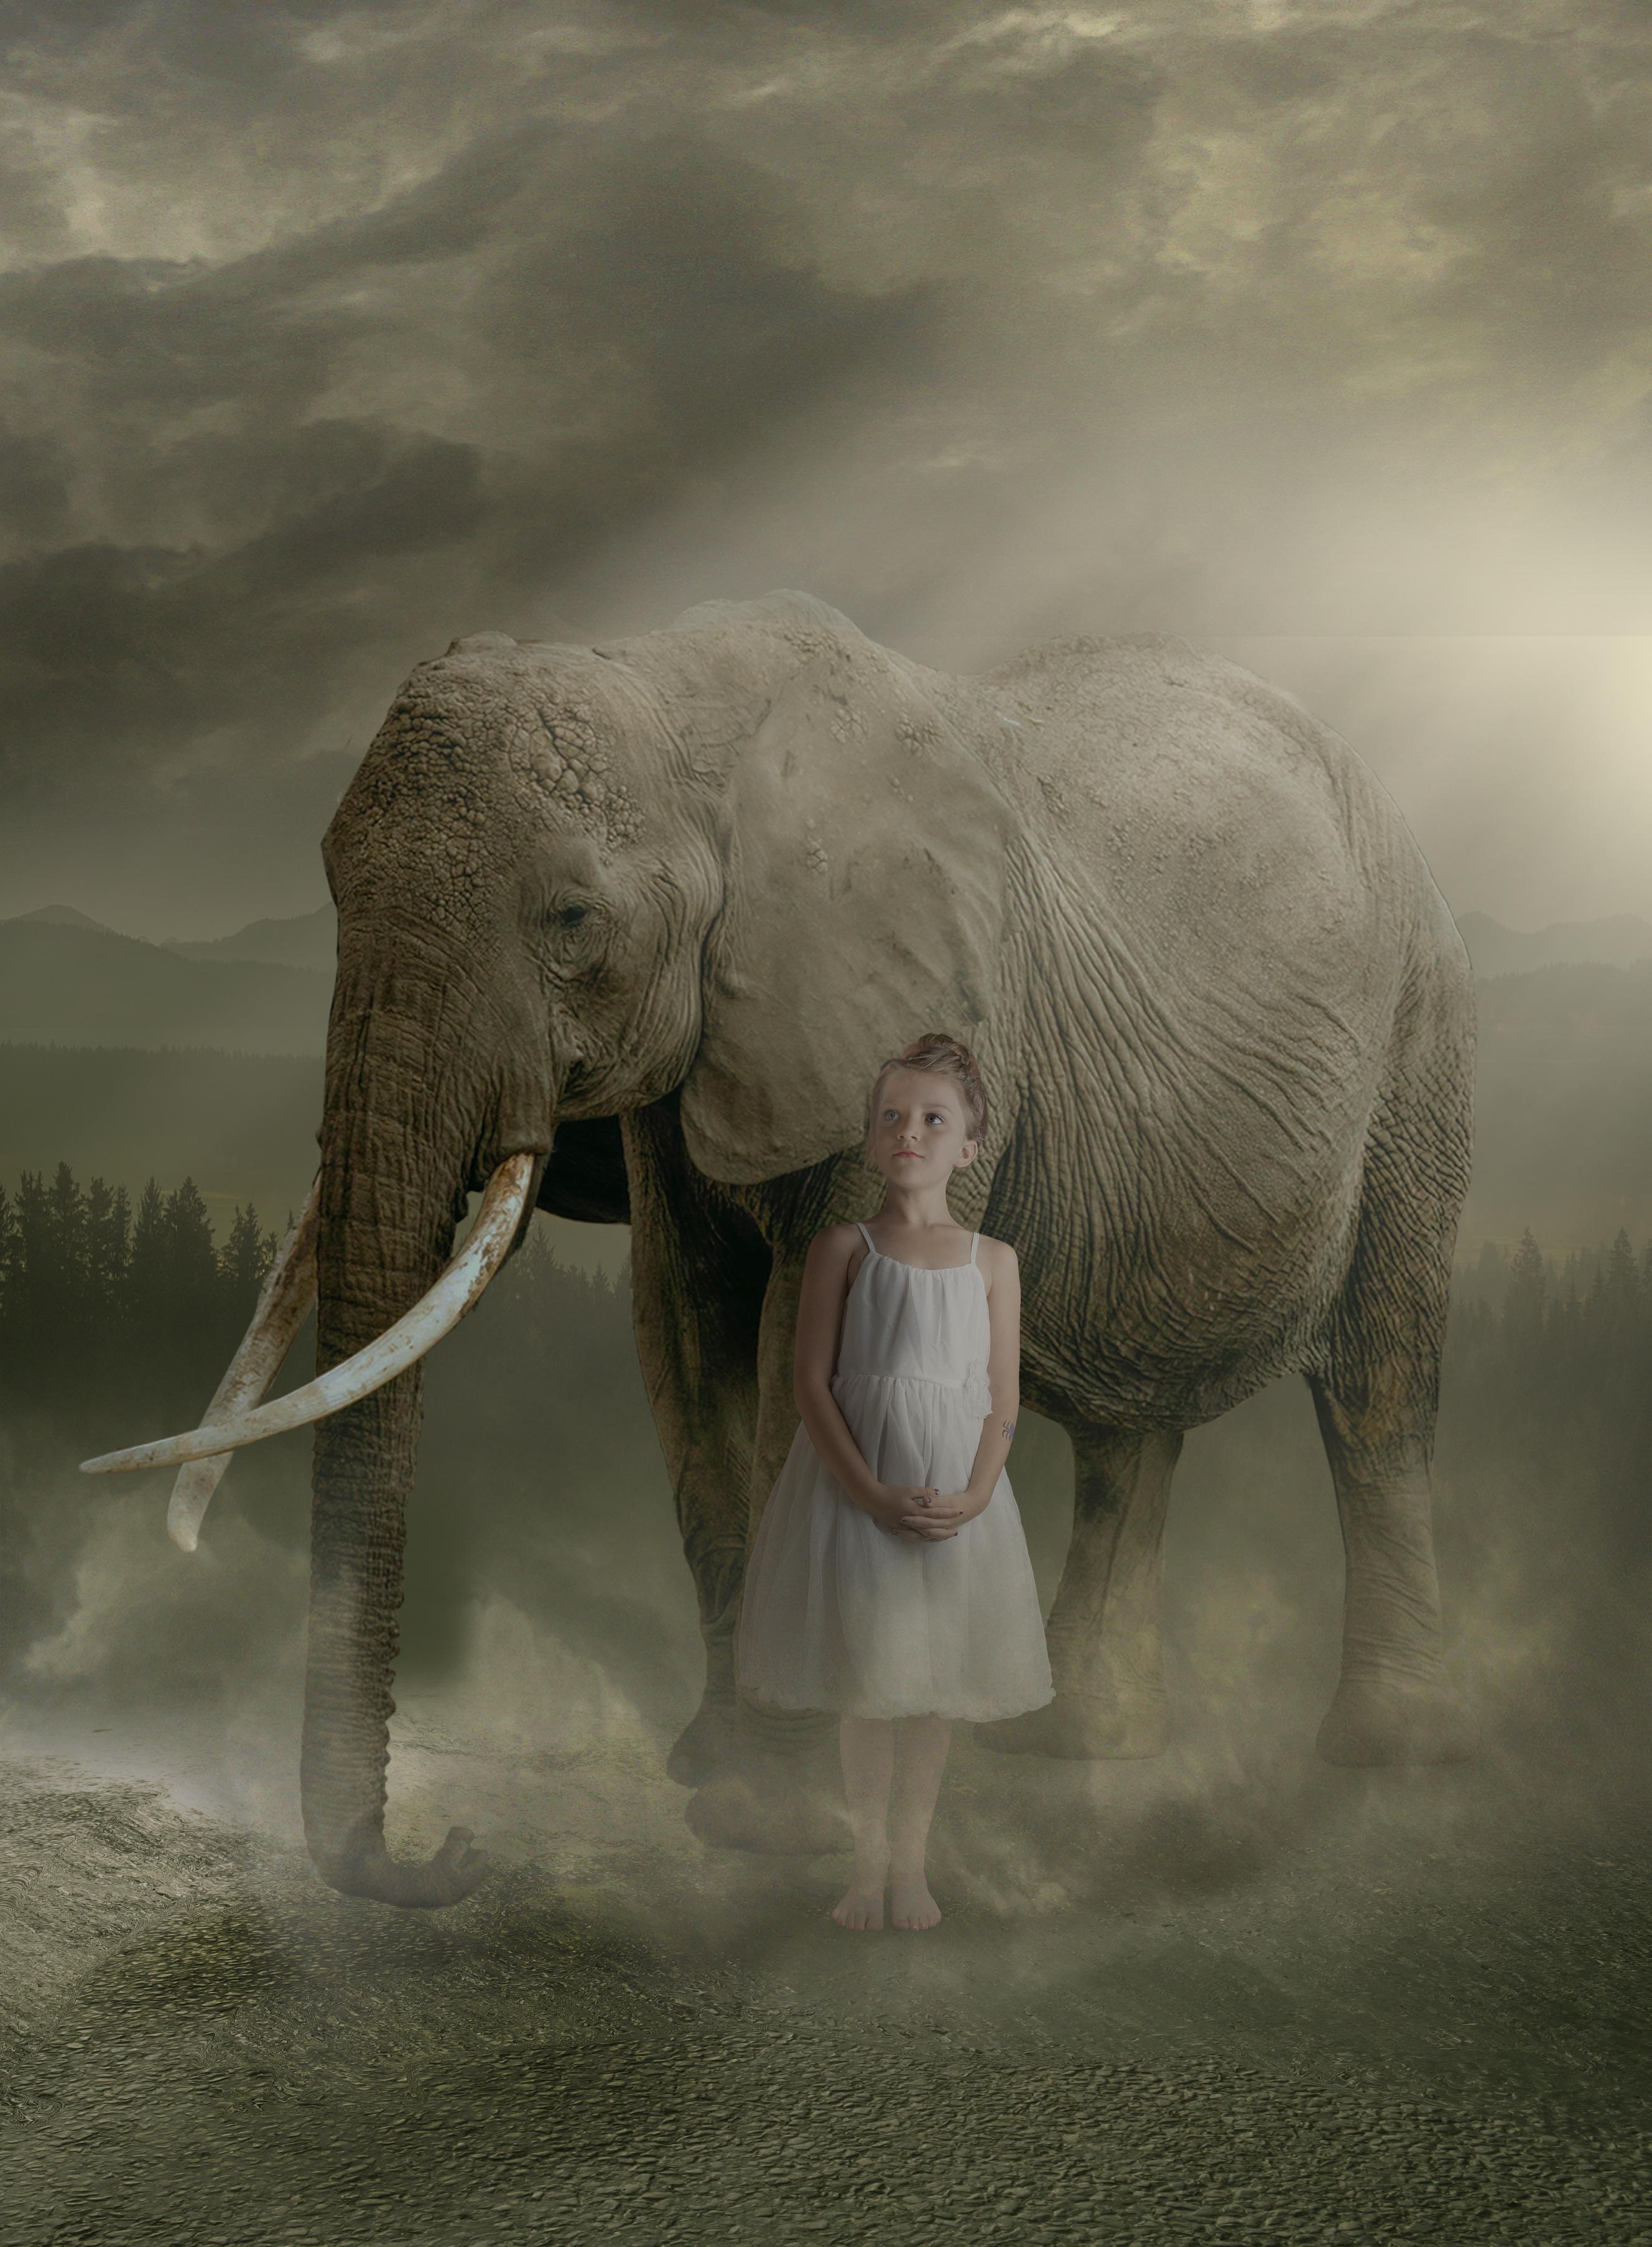
girl, elephant, dust, elephants and mammoths, indian elephant, wildlife, mammal, fauna, african elephant, terrestrial animal, sky, savanna, grass, snout, computer wallpaper, stock photography, grassland